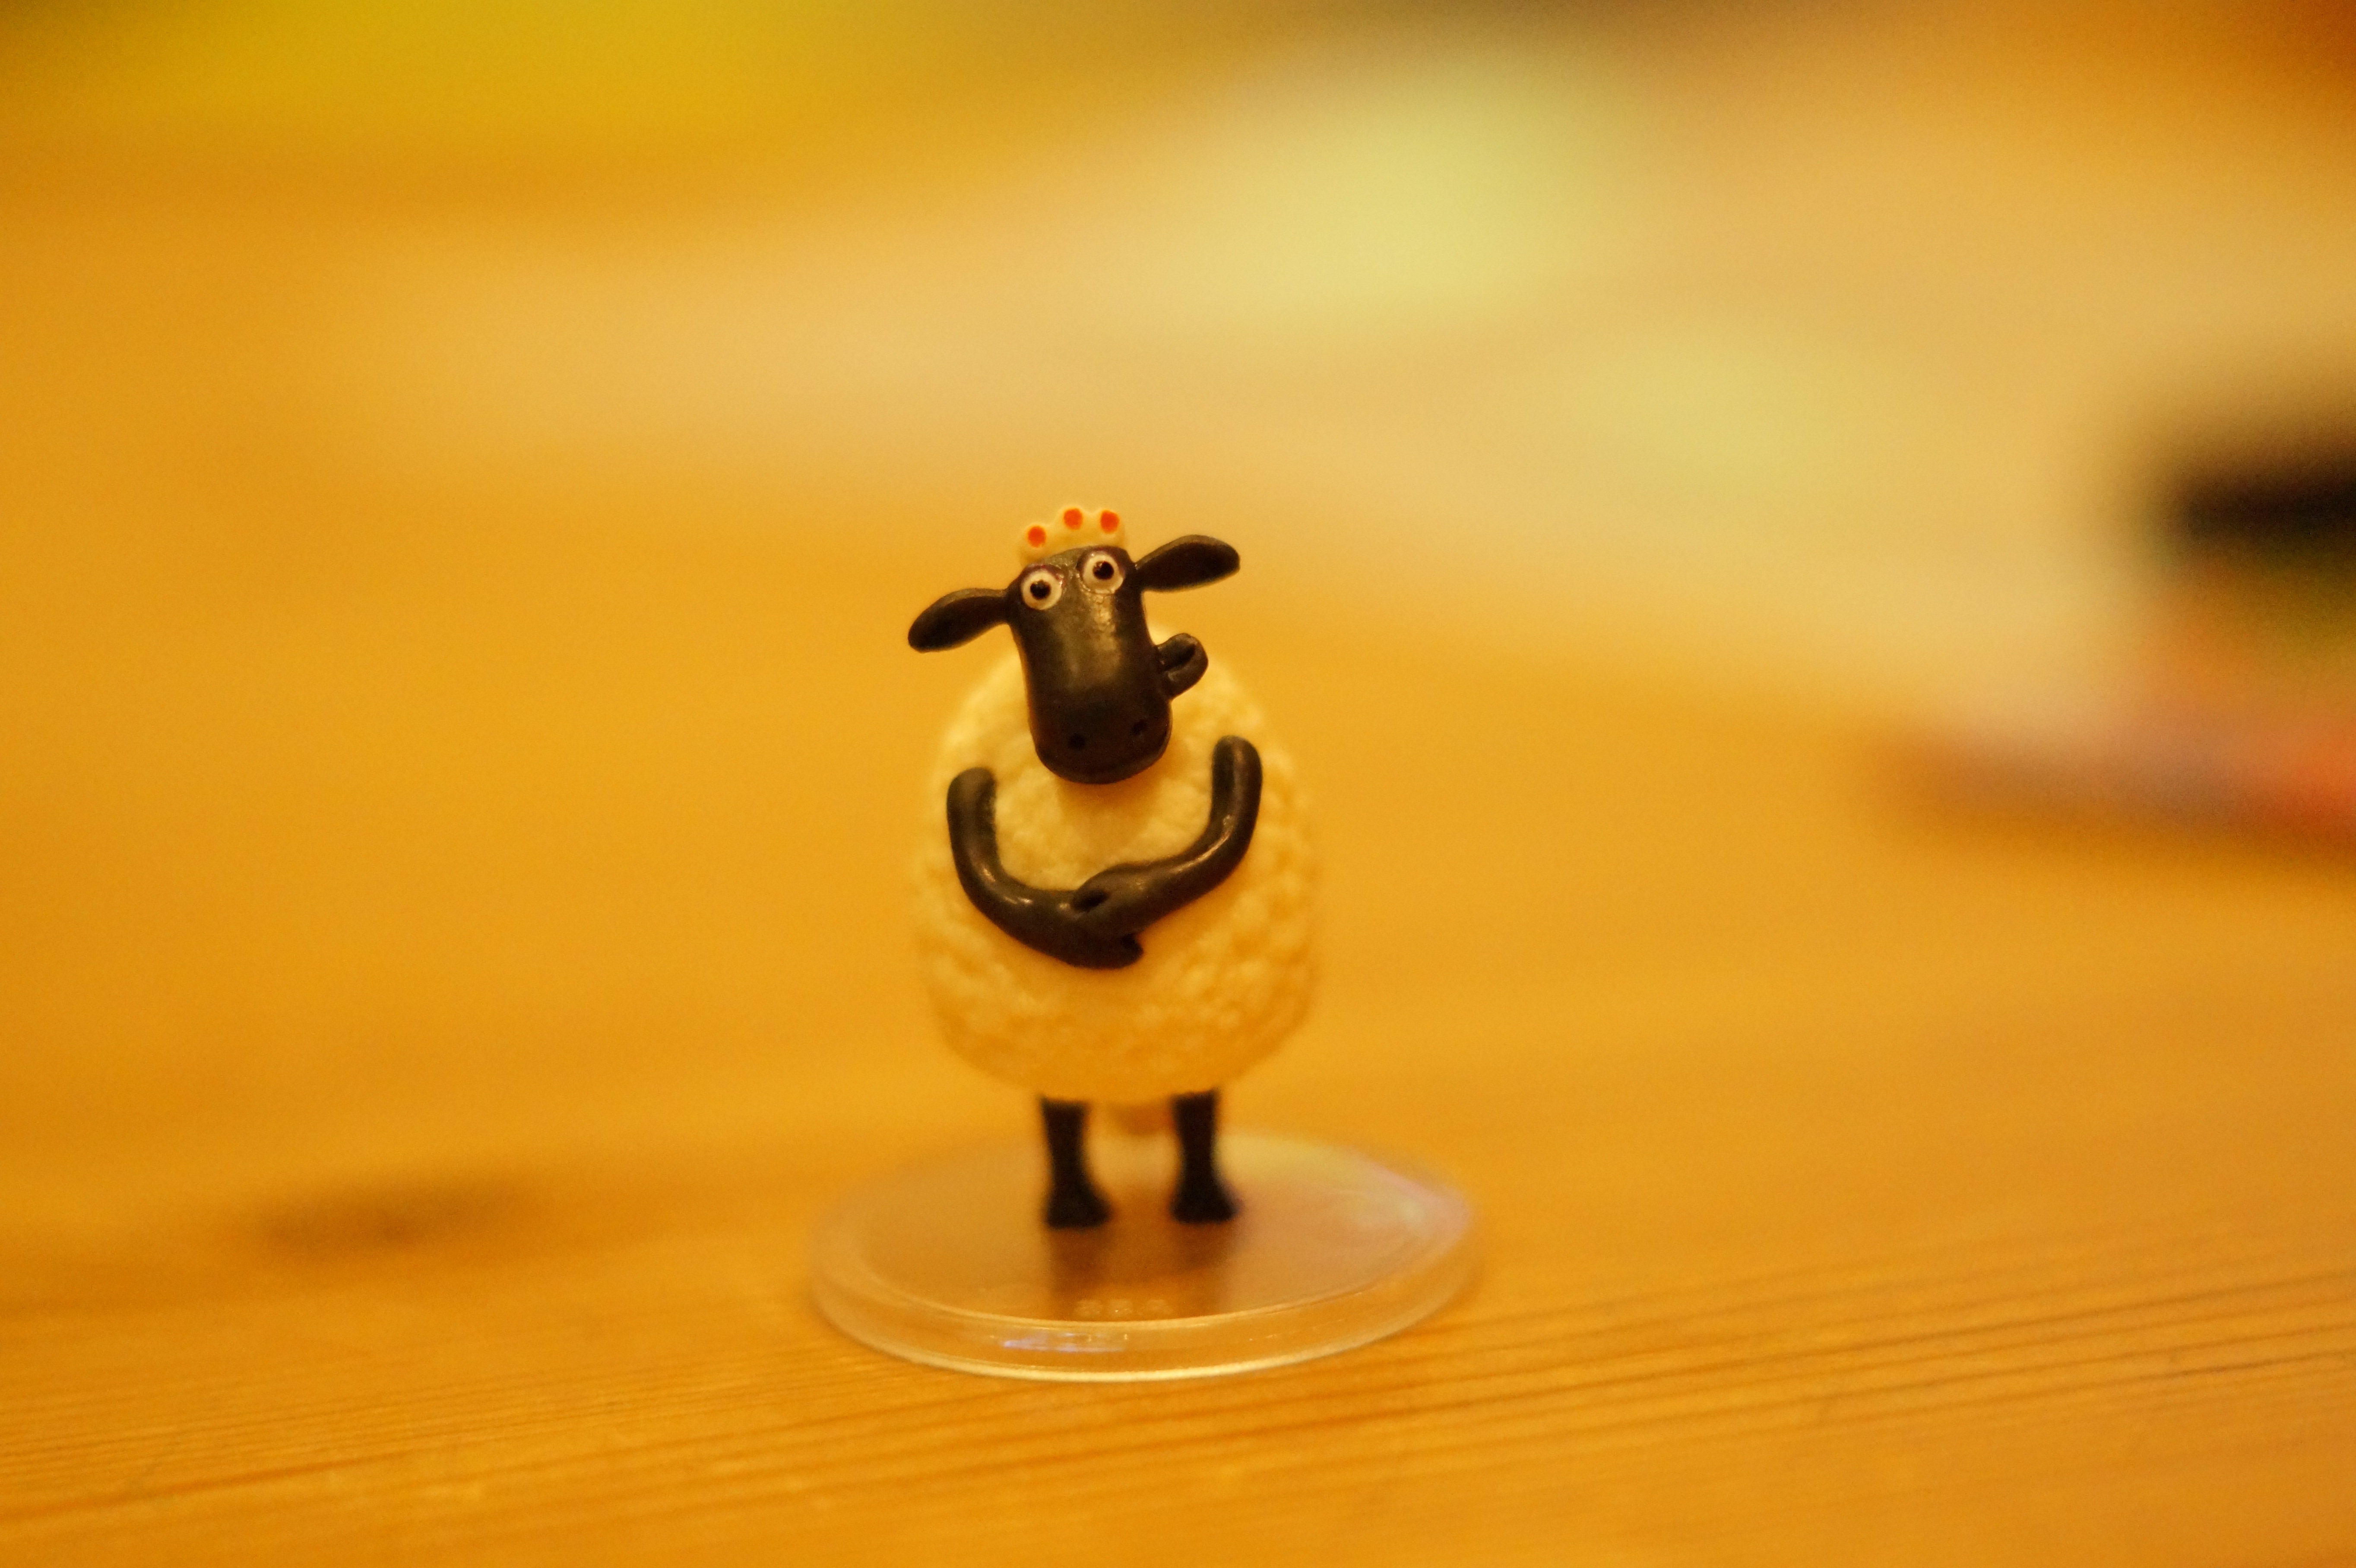
black and white, morning, film, sheep, child, yellow, toy, teddy bear, close up, england, children, figure, toys, comic, collectible, macro photography, watch tv, film character, known, dough figure, shaun the sheep, timmy, timmies mama